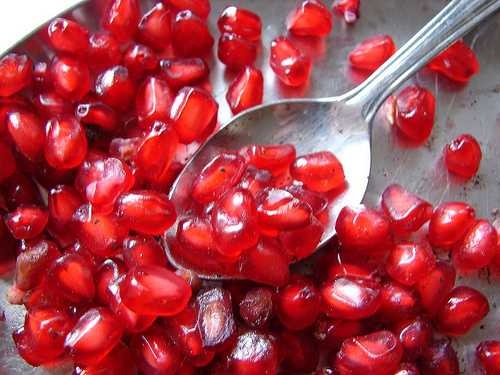
Label: Pomegranate